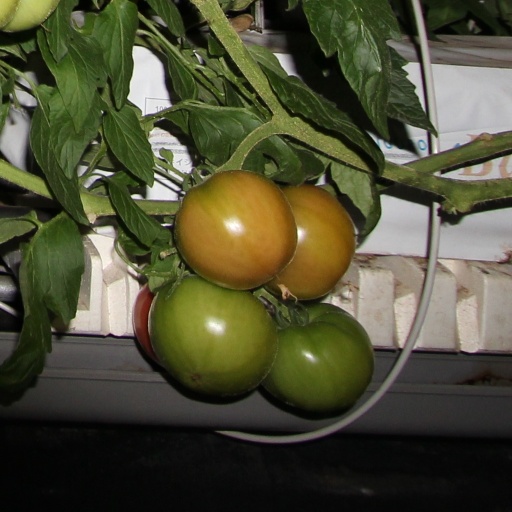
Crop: tomato